Airmail stamp

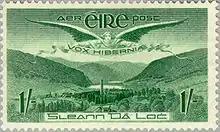
1949 Irish 1 shilling airmail stamp

An airmail stamp is a postage stamp intended to pay either an airmail fee that is charged in addition to the surface rate, or the full airmail rate, for an item of mail to be transported by air.